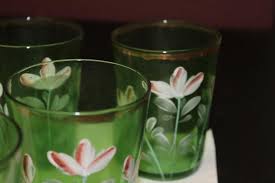
Label: glass